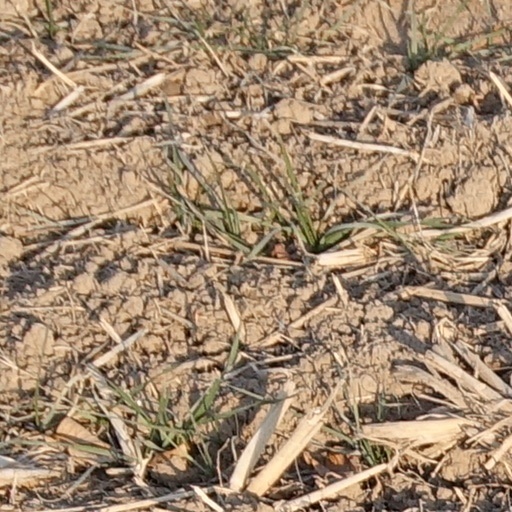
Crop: wheat